Civil basilica

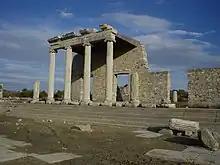
Ionic "stoa" along the Sacred Way of Miletus

In antiquity, a civil basilica was a grand public building with a semi-sacred significance, serving a variety of purposes. These structures were commonly used for court hearings, public assemblies, and, at times, for commercial activities such as shops and financial transactions.